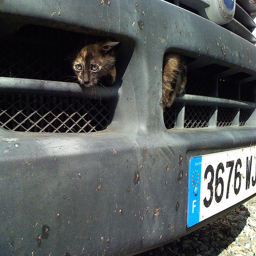
A cat sleeping inside of the grill on the front of a car.
A cat hiding in the bumper of a truck.
A cat has wedged itself inside a bumper.
Cat resting in car bumper with grille work.
Cats manage to squeeze themselves into the most uncomfortable places.